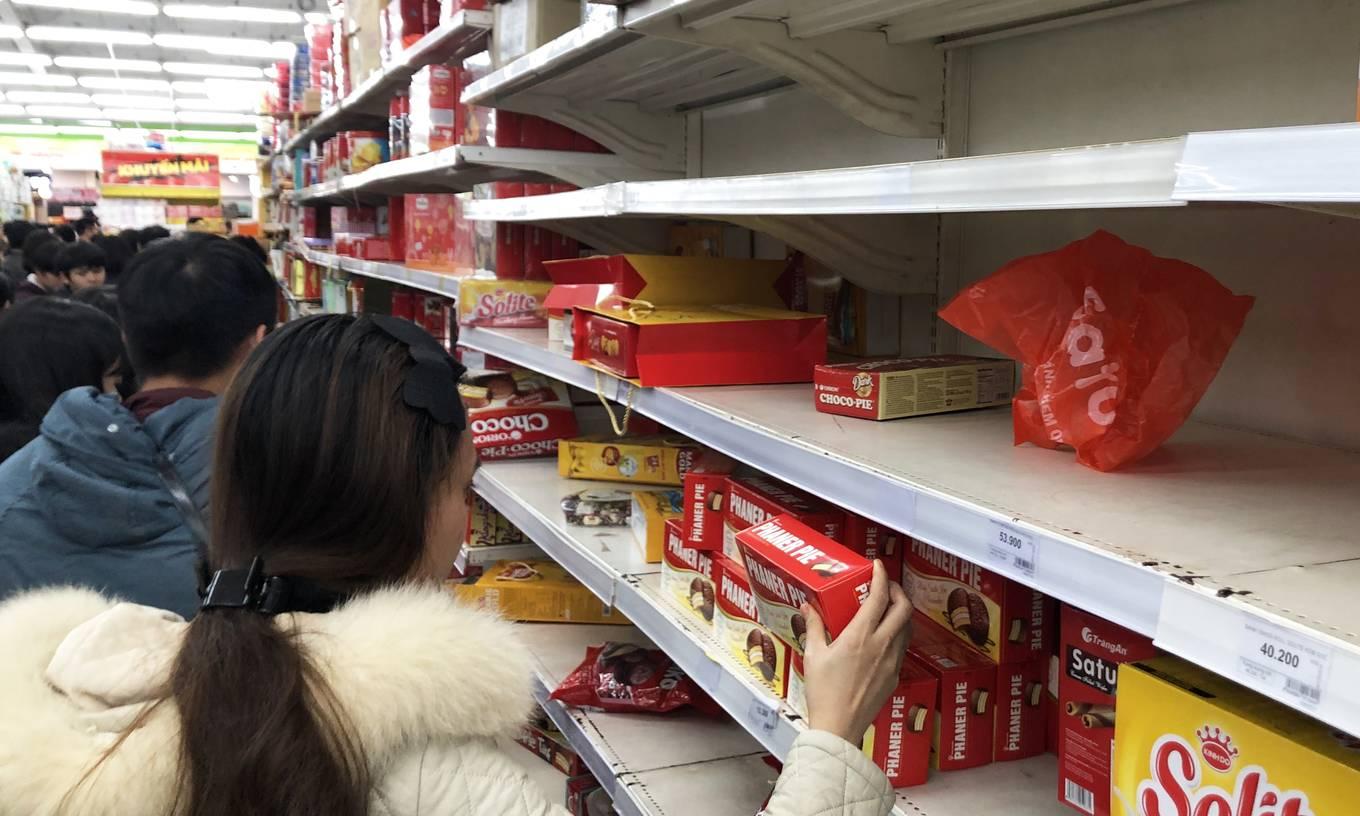
có một tầng trống xuất hiện ở trên kệ hàng